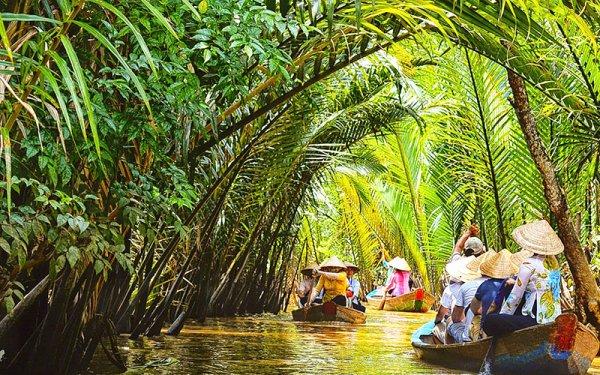
ở bên trong khu rừng có sự xuất hiện của những chiếc ghe chở người